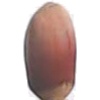
Label: hazelnut